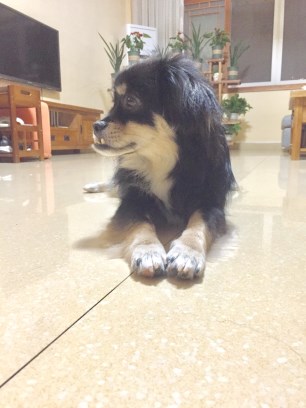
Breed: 480-n000125-Pekinese